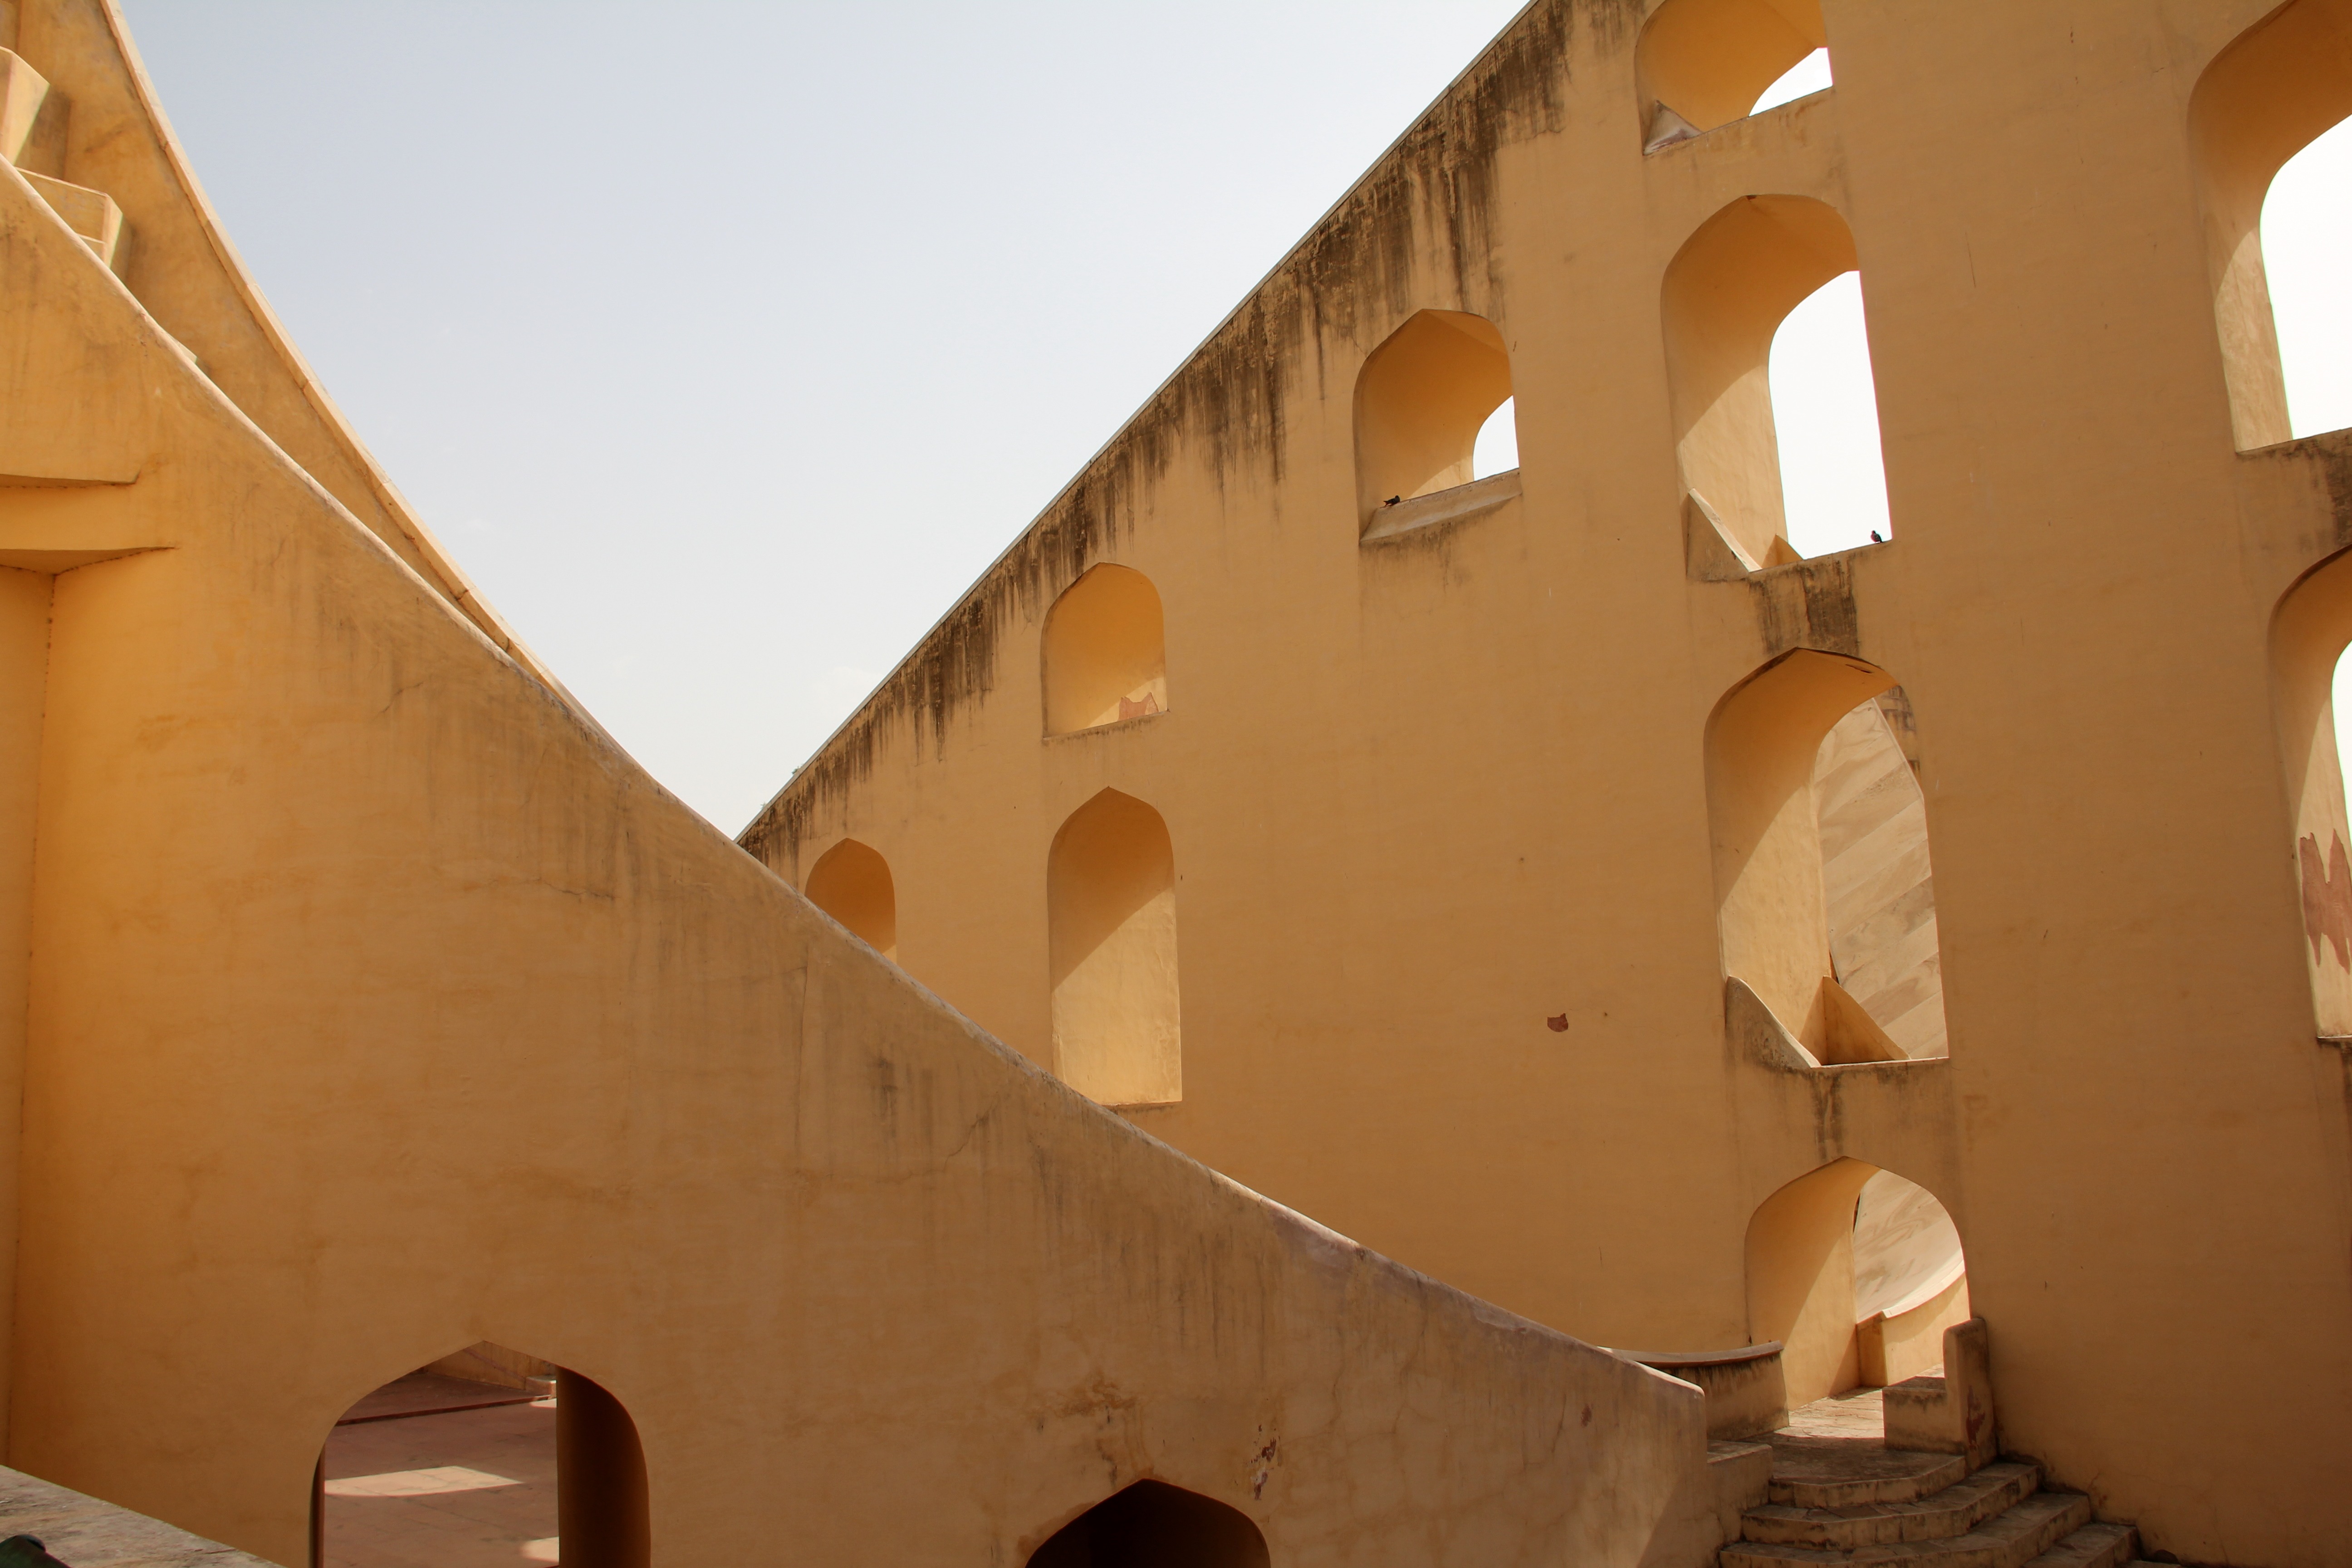
architecture, wood, house, wall, property, interior design, design, temple, jaipur, rajasthan, astrology garden